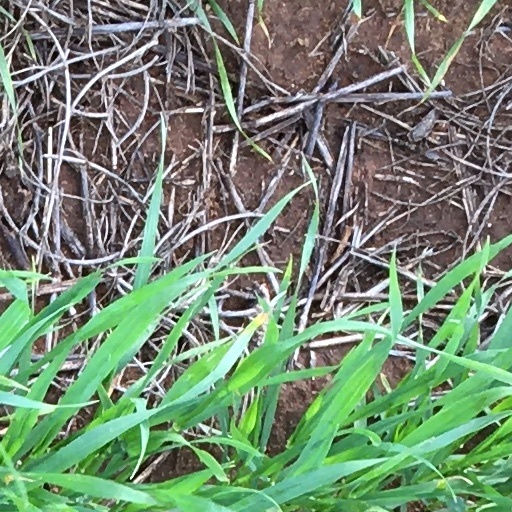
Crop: wheat